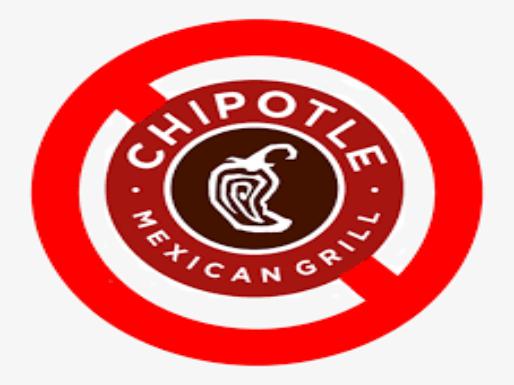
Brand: Chipotle Mexican Grill-1
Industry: Clothes